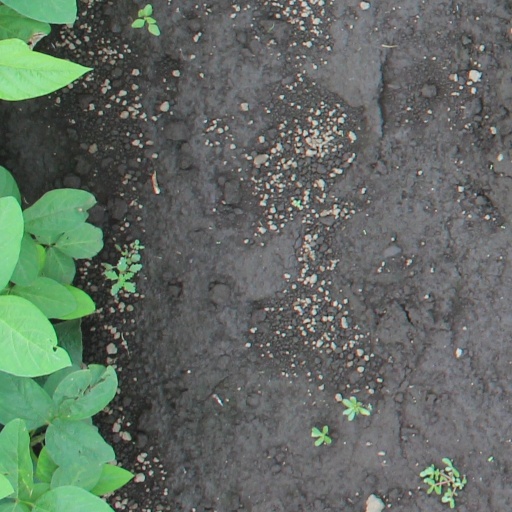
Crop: soybean